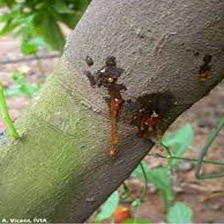
Label: stem_cracking_ gummosis